Ego Is the Enemy

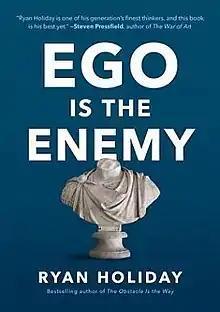

Ego Is the Enemy is the fourth book by author Ryan Holiday, published on June 14, 2016. It is about the treacherous nature of ego.